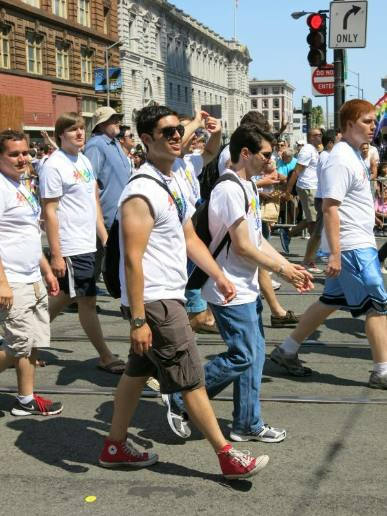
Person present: Yes